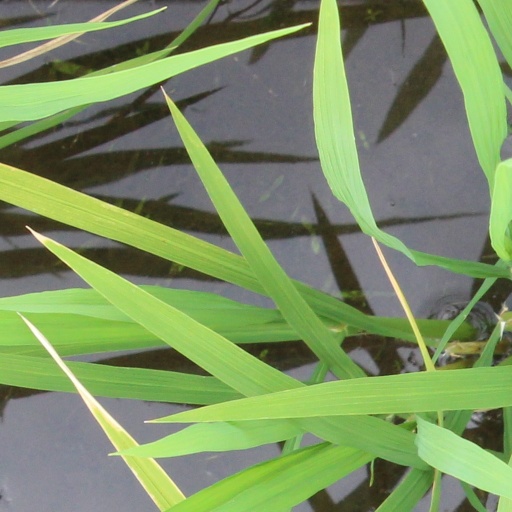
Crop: rice